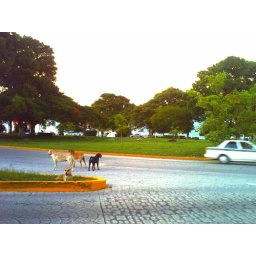
dogs crossing/sitting in the road